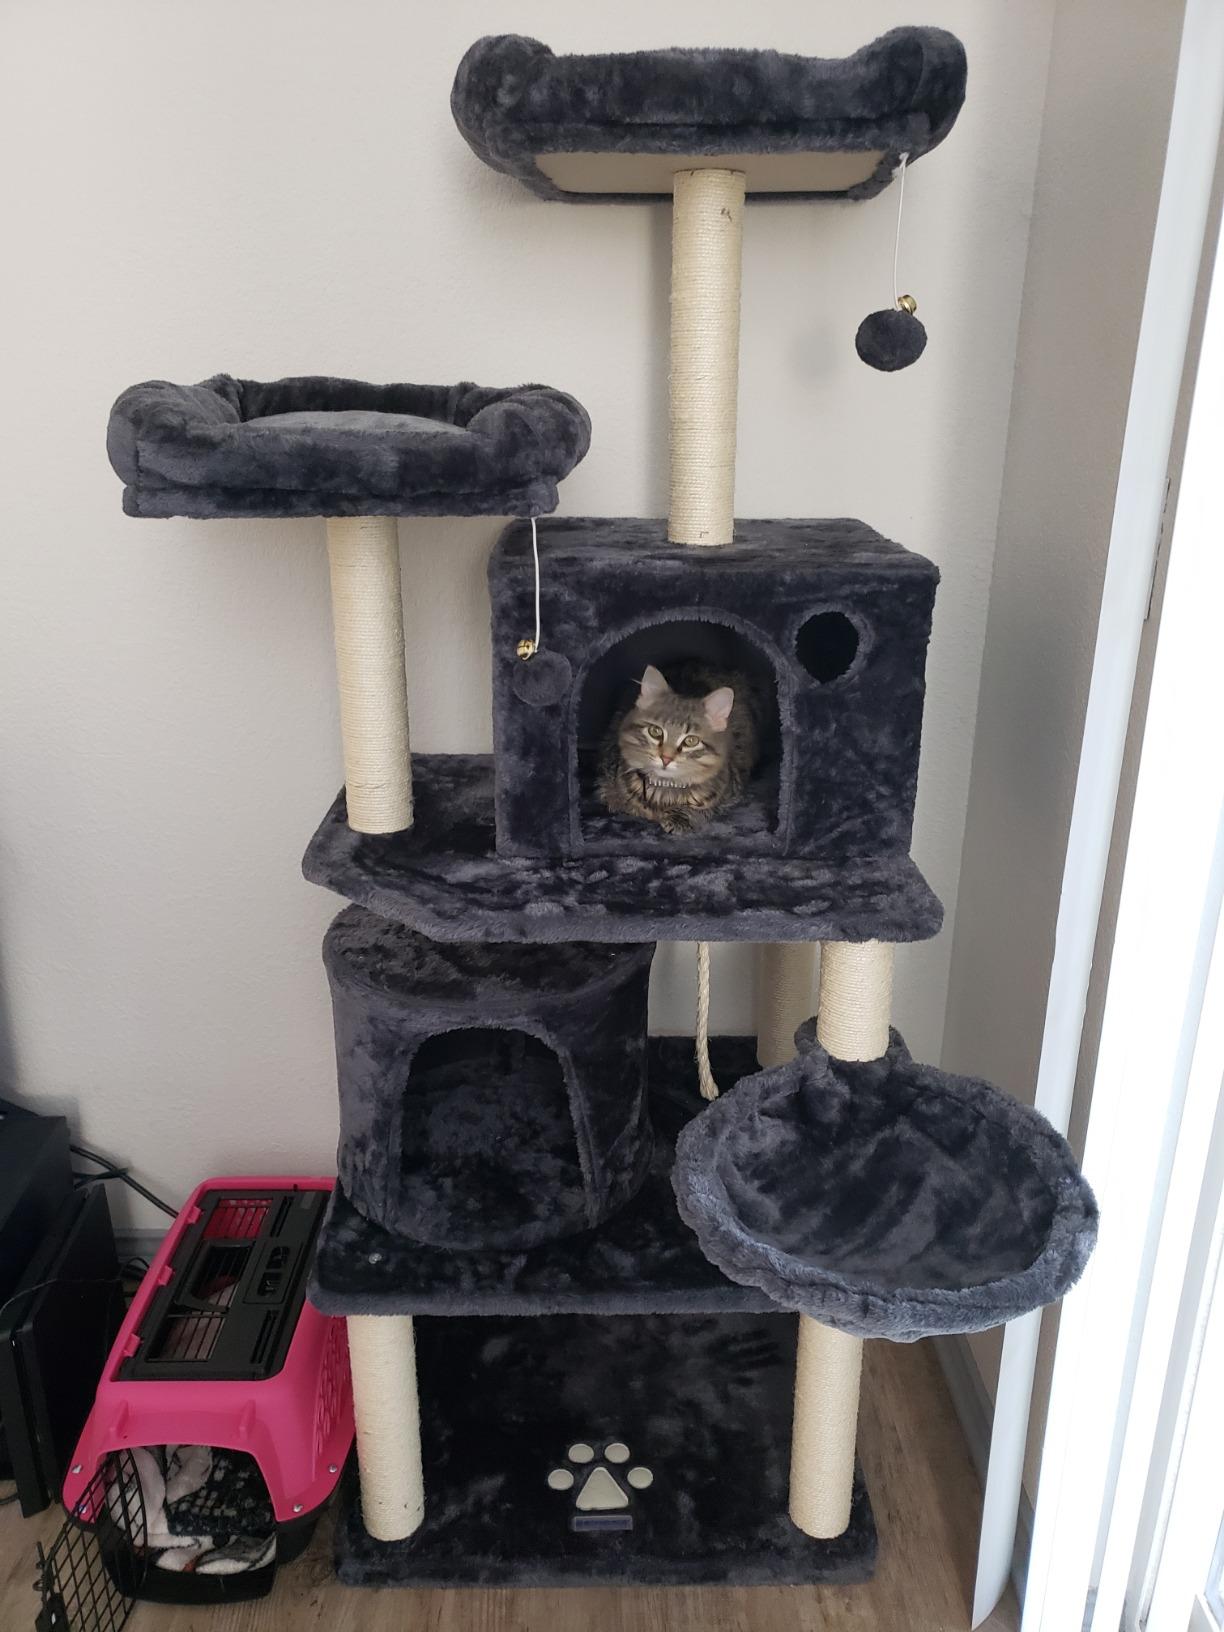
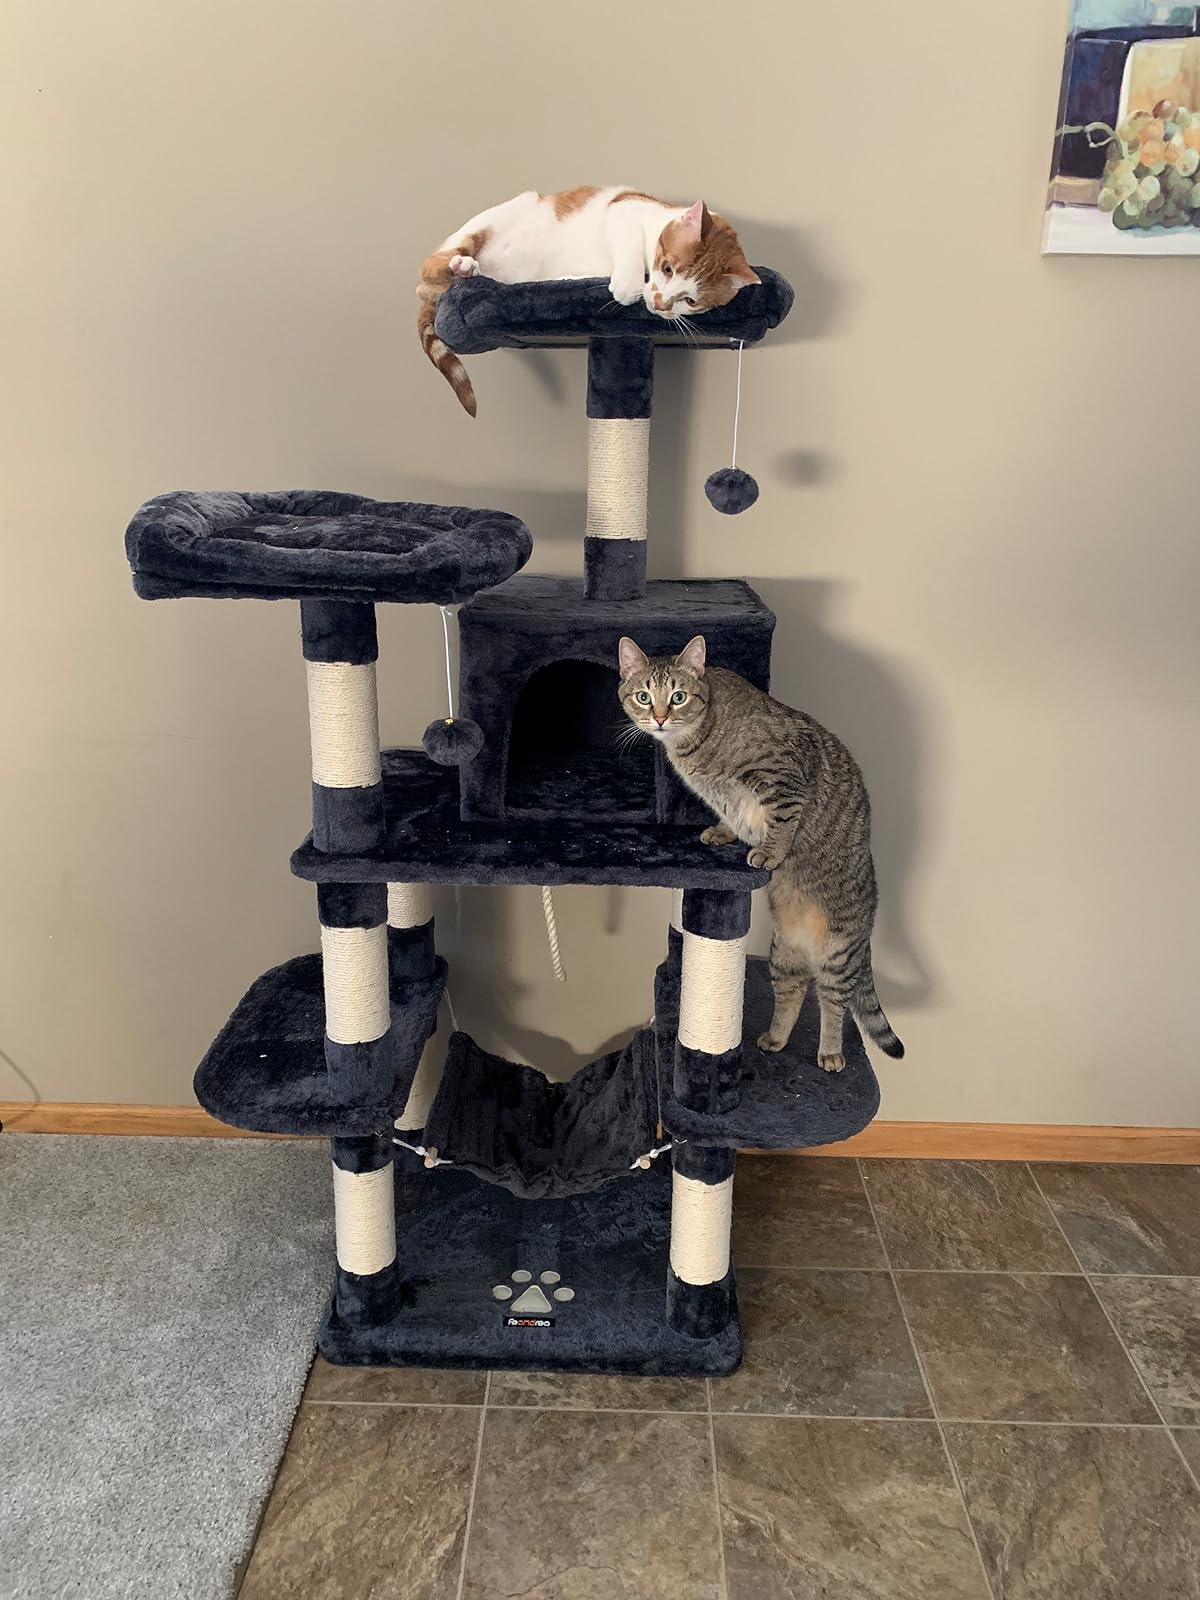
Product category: items_cat tree
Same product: no